Ndamukong Suh

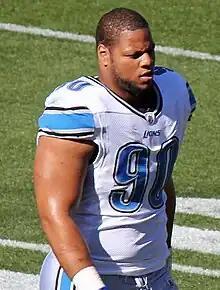
Suh in 2011

During the third quarter of the Lions' Thanksgiving game against the Green Bay Packers, Suh pushed Packers' guard Evan Dietrich-Smith's head into the ground three times, then stomped on his arm. All of this took place after the whistle was blown. Suh was penalized for unnecessary roughness and ejected from the game. The resulting penalty gave the Packers an automatic first down. The Packers scored a touchdown two plays later, giving them a 14–0 lead and an eventual 27–15 victory.